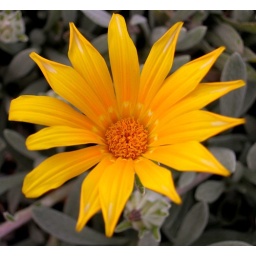
04/05/07 - Project 365A little yellow flower that was part of the landscaping in a shopping center.